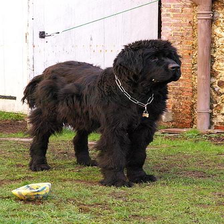
Species: dog
Breed: newfoundland